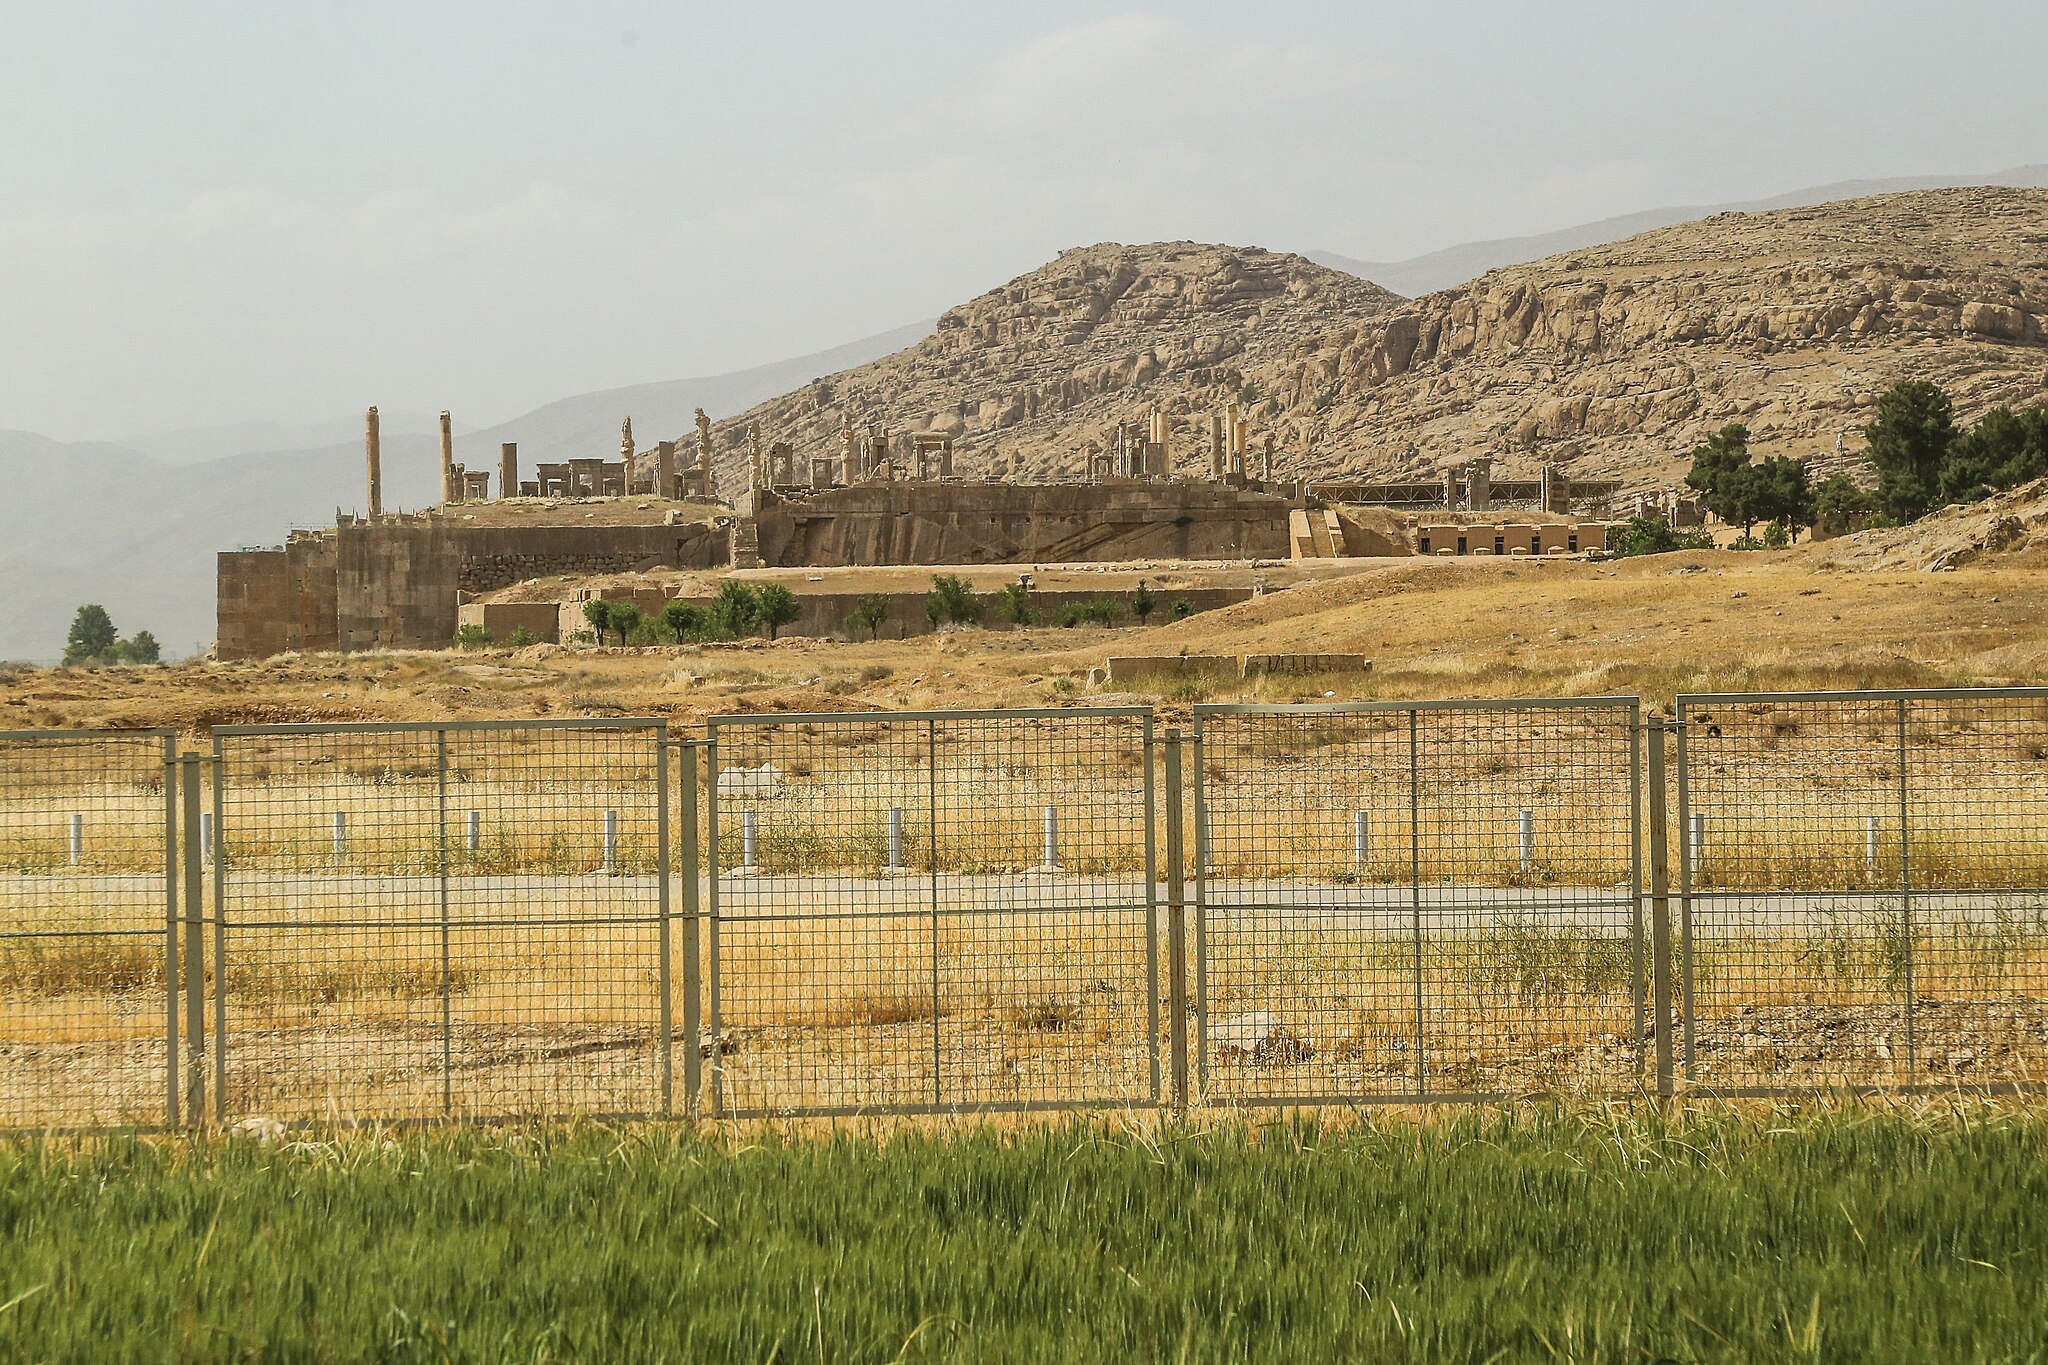
Title: باشکوه ایران
Date: 2016-05-10 14:50:55
Categories: Images from Wiki Loves Monuments 2018, Self-published work, Cultural heritage monuments in Iran with known IDs, Uploaded via Campaign:wlm-ir, Images from Wiki Loves Monuments in Marvdasht, 2016 in Persepolis, Images from Wiki Loves Monuments 2018 in Iran, City walls of Persepolis